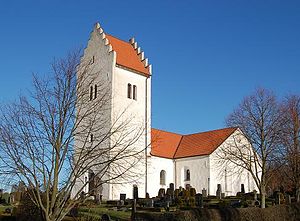
Skurup
Skurup er en by med cirka 7.000 indbyggere i det sydlige Skåne. Den er hovedby i Skurups kommun, Skåne län, Sverige.